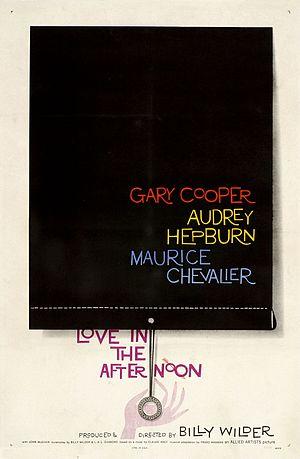
Saul Bass est un graphiste américain, né le 8 mai 1920 à New York et mort le 25 avril 1996 à Los Angeles. Célèbre pour son travail dans le domaine cinématographique, il a collaboré avec de grands réalisateurs, notamment Otto Preminger, Alfred Hitchcock et Martin Scorsese à plusieurs reprises, à la fois pour la création de génériques et pour la conception d'affiches. Il a aussi réalisé plusieurs courts métrages et un long métrage.
Ariane est un film américain réalisé par Billy Wilder, sorti en 1957.